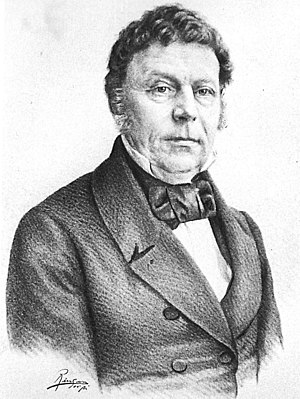
1864 / Dødsfald
Benjamin Wegner
1864 var et skudår. 1. januar dette år var en fredag i den gregorianske kalender, og en onsdag i den julianske kalender.